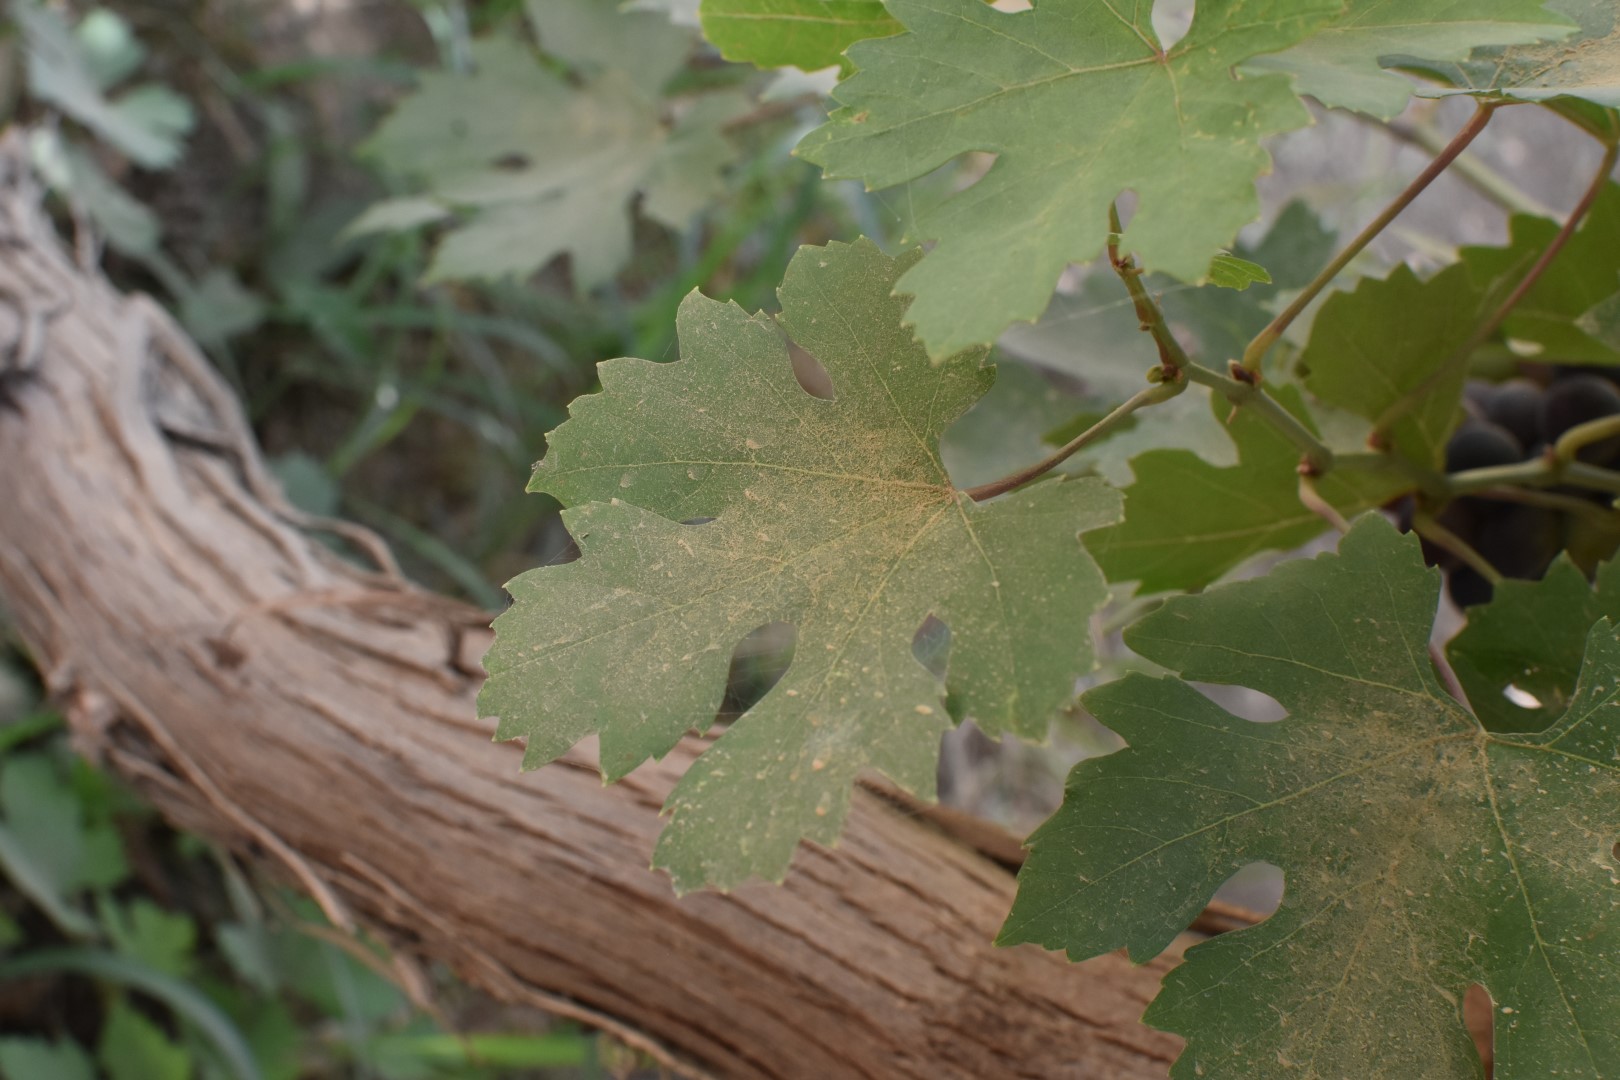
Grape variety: Riasi